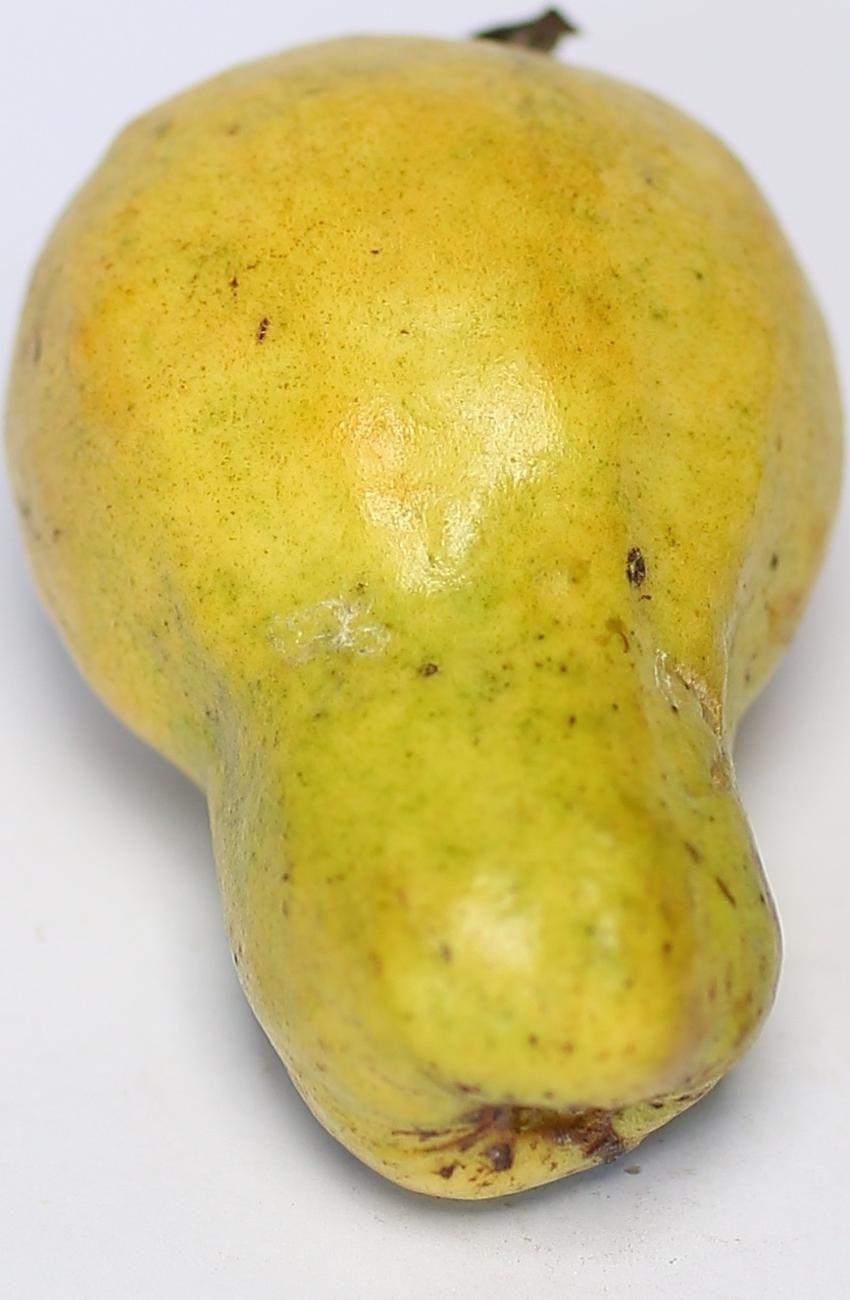
Maturity: ripe
Variety: local-sindhi